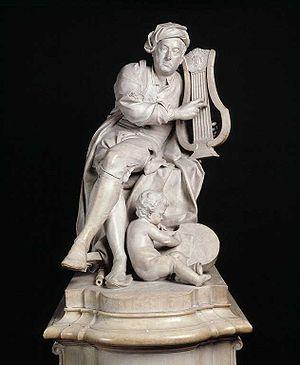
Georg Friedrich Haendel [ˈɡeːɔʁk ˈfʁiːdʁɪç ˈhɛndəl] ou Georg Friederich Händel est un compositeur allemand, devenu sujet anglais, né le 23 février 1685 à Halle-sur-Saale et mort le 14 avril 1759 à Westminster.